Stereotypes of Jews

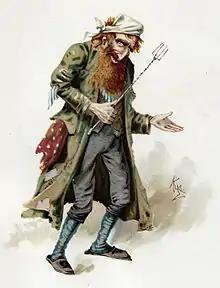
Watercolor illustration by Joseph Clayton Clarke of Fagin, a stereotypical red-haired Jewish criminal from Charles Dickens's novel "Oliver Twist"

In European culture, prior to the 20th century, red hair was commonly identified as a distinguishing negative Jewish trait. This arose primarily from Christian prejudices inherent within European folklore, where red hair symbolised the fires of hell, as well as being commonly associated with archetypal caricatures of demons. Red hair was especially closely linked with Judas Iscariot, who was commonly depicted with red hair. During the Spanish Inquisition, all those with red hair were identified as Jewish. In Italy, red hair was associated with Italian Jews. In Medieval European lore, "Red Jews" were a semi-fictional group of red-haired Jews, although this tale has obscure origins.